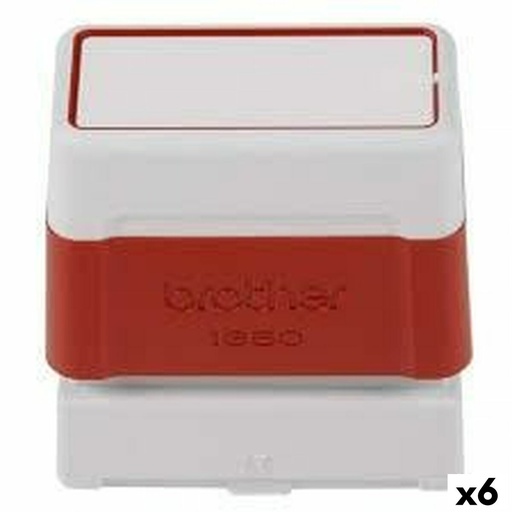
Frimærker Brother 18 x 50 mm Rød (6 enheder)
Brand: Brother
Tag tilbage til kontoret uden at glemme noget! Køb Frimærker Brother 18 x 50 mm Rød (6 enheder) , så bliver kollegaerne misundelige! Farve: Rød Enheder: 6 enheder Ca. mål: 18 x 50 mm Fra 74,17 / u General Product Safety Regulations information: Brother Iberia S.L.U C/ JULIAN CAMARILLO, 57 28037 - Madrid +34911796053 ventas@brother.es https://www.brother.es/
Category: Office Supplies > Office Instruments > Office Stamps > Address Stamps